The Zaarden Brothers

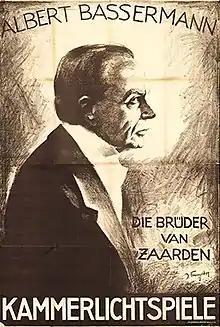

The Zaarden Brothers (German: Die Brüder von Zaarden) is a 1918 German silent drama film directed by William Wauer and starring Albert Bassermann, Elsa Bassermann and Marija Leiko.